Question: Please indicate a possible affordance area of the jump_skateboard that can be used for standing on
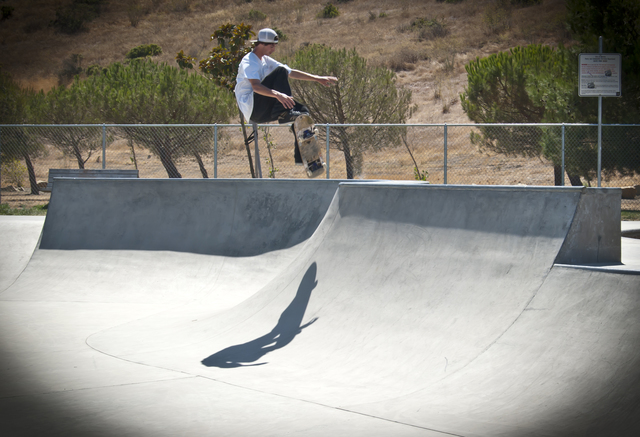
Answer: [290.133, 107.941, 327.728, 178.574]